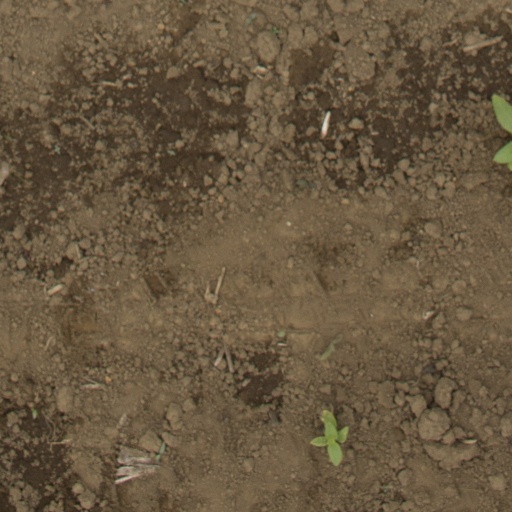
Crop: Jerusalem artichoke